Frank Parker (tennis)

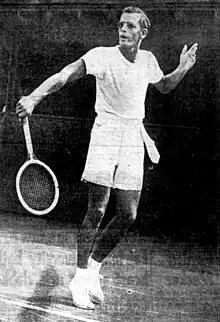
Parker, circa 1944

Frank Andrew Parker (born Franciszek Andrzej Pajkowski, January 31, 1916 – July 24, 1997) was an amateur & later professional American male tennis player of Polish immigrant parents who was active in the 1930s and 1940s. He won four Grand Slam singles titles as well as three doubles titles.